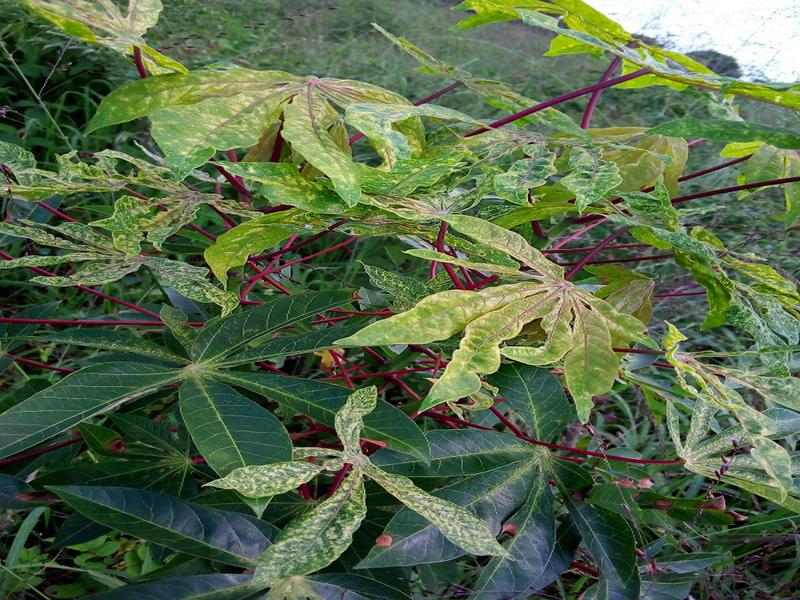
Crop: cassava
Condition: green_mottle